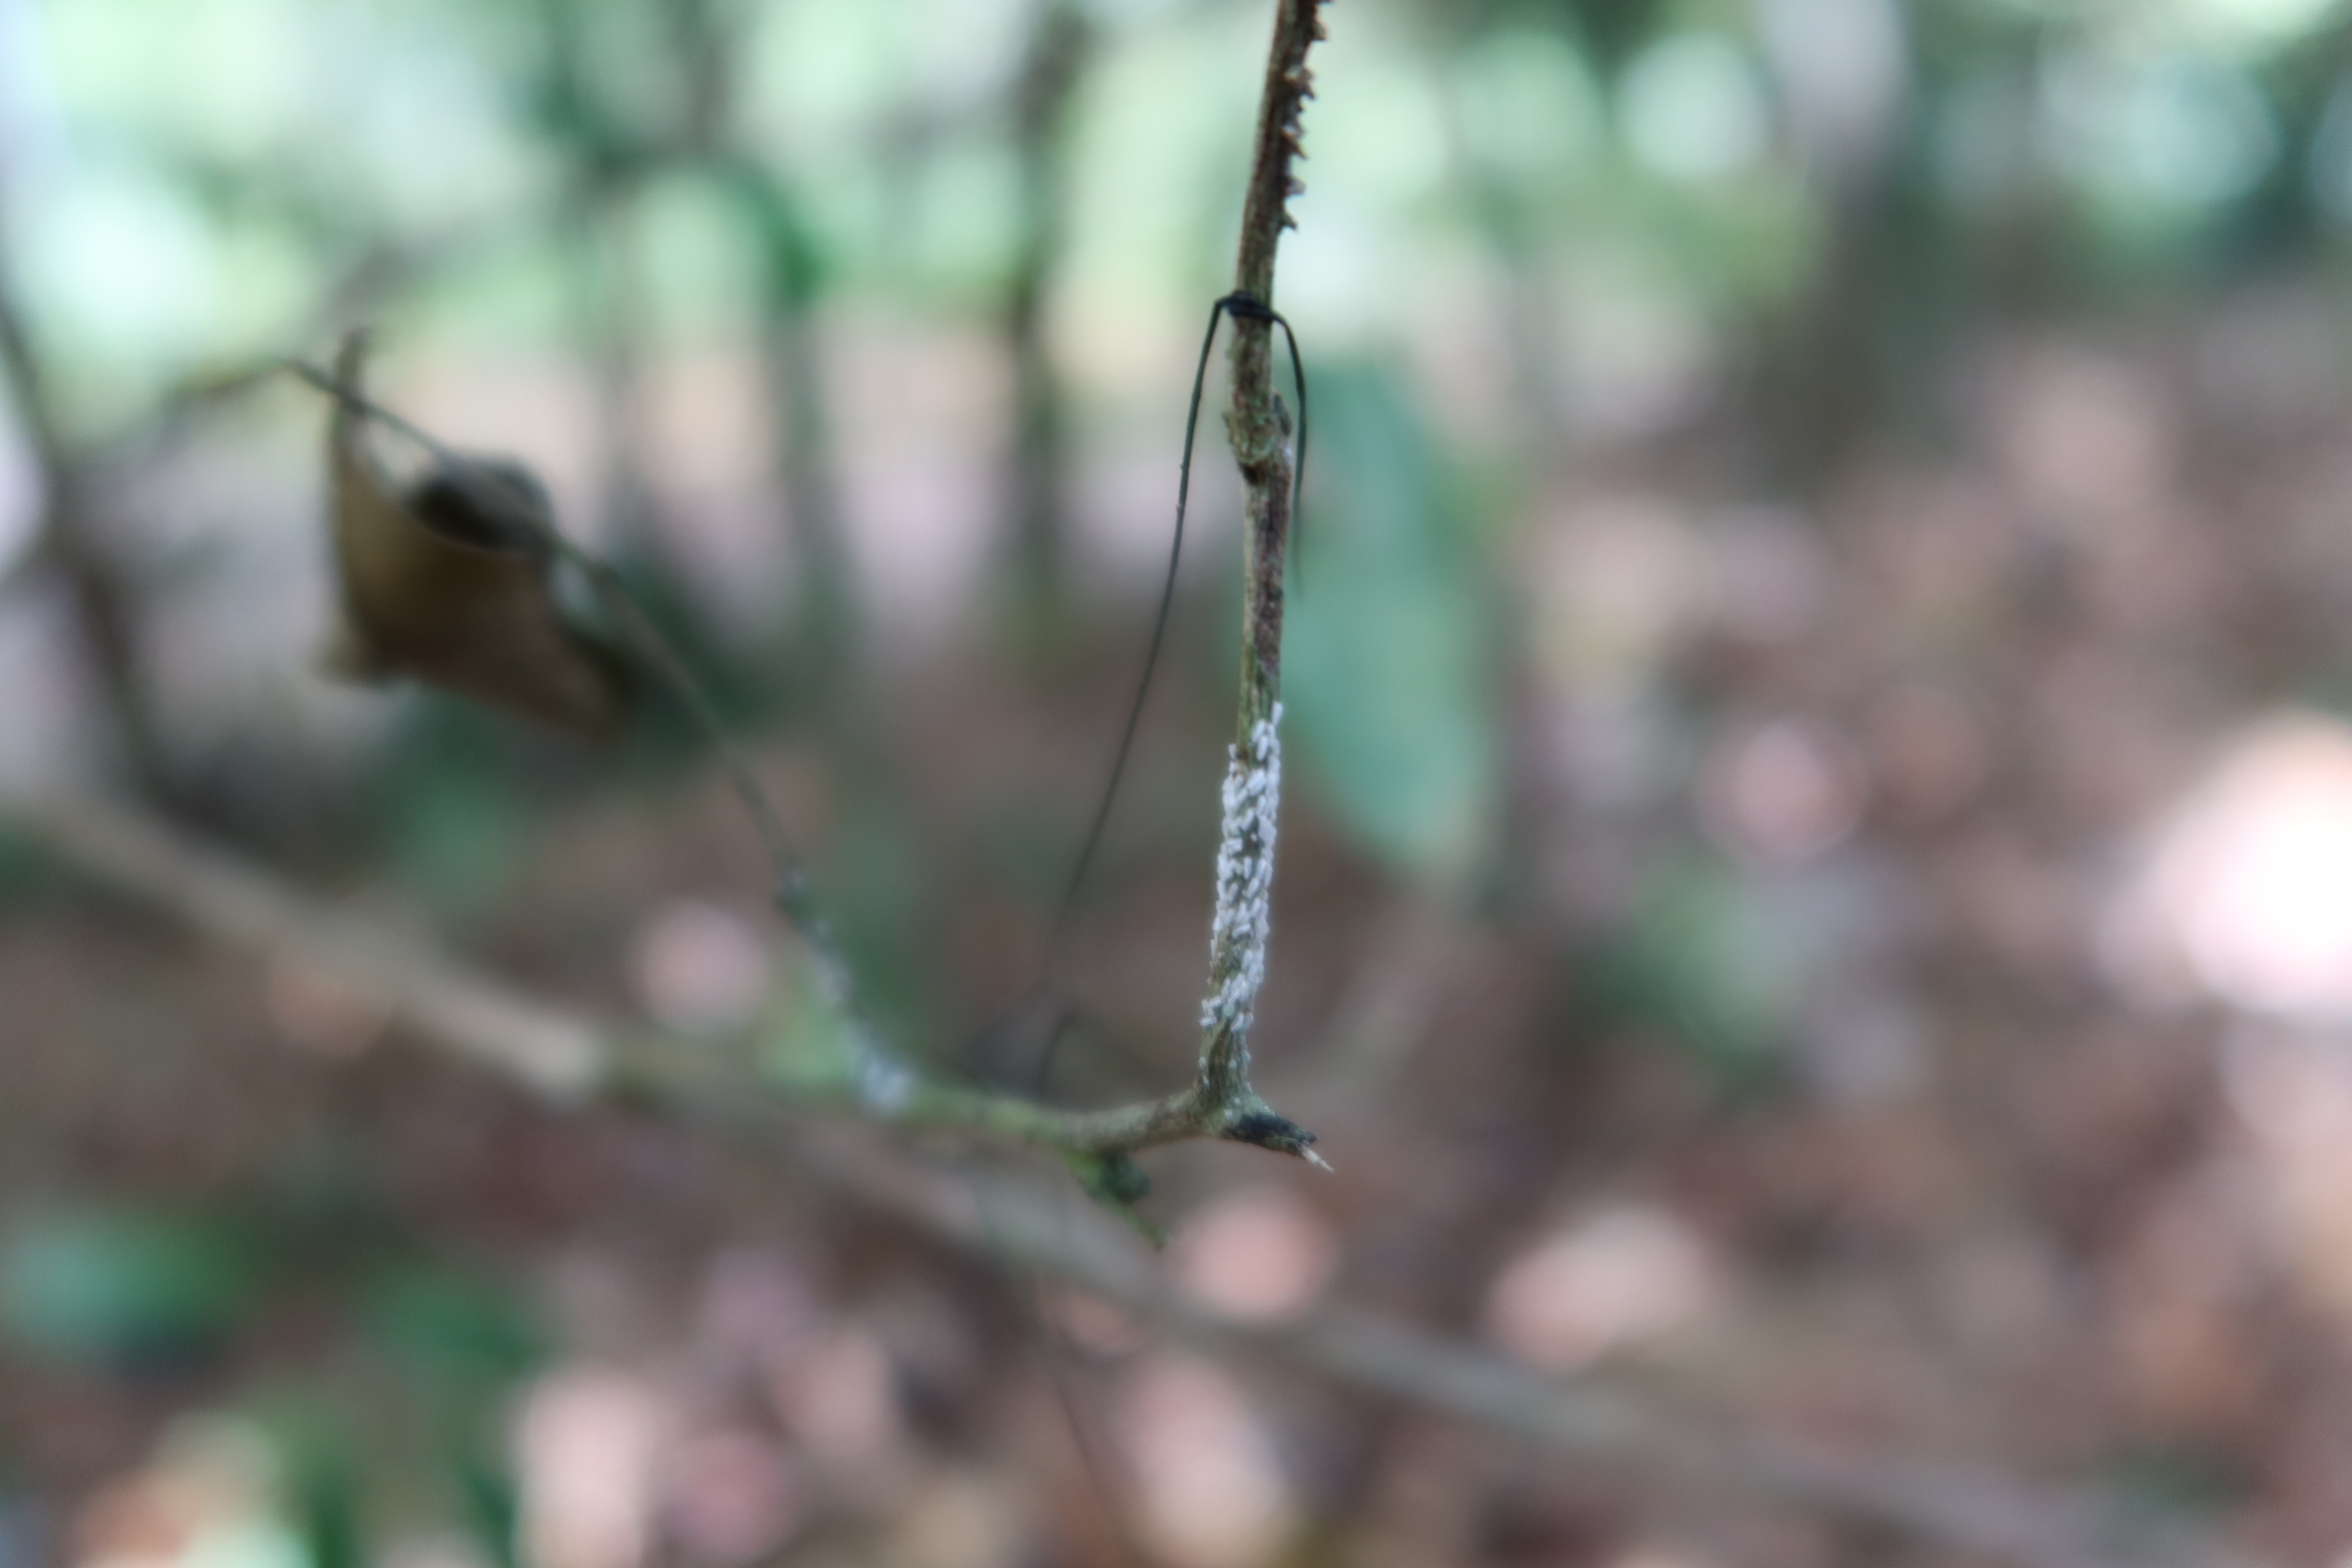
Label: Mealy bugs